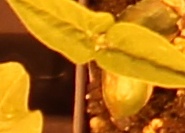
Label: Soybean